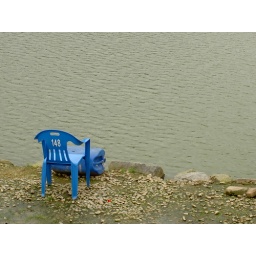
blue chair by the lake